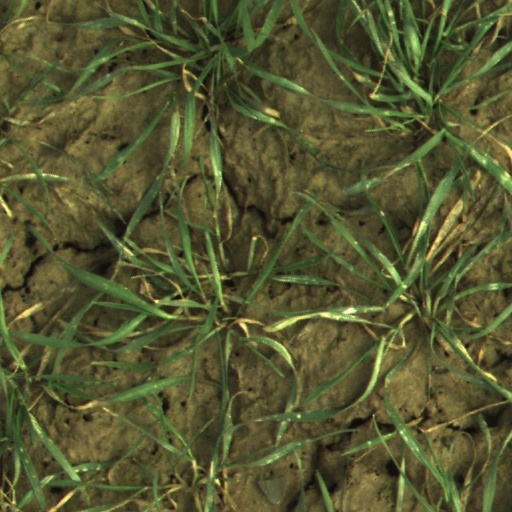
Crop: wheat